History of the Brazil national football team

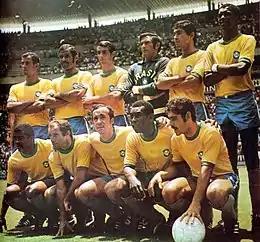
The 1970 FIFA World Cup-winning Brazil team.

After the international retirement of Pelé and other stars from the 1970 squad, Brazil was not able to overcome the Netherlands' Total Football in the 1974 World Cup. The generation of 1974 could not defend their title, finishing in fourth place after failing to achieve victory against a strong Poland team.